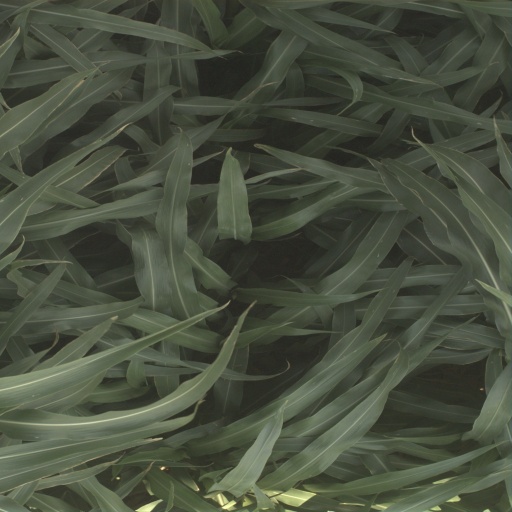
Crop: sorghum